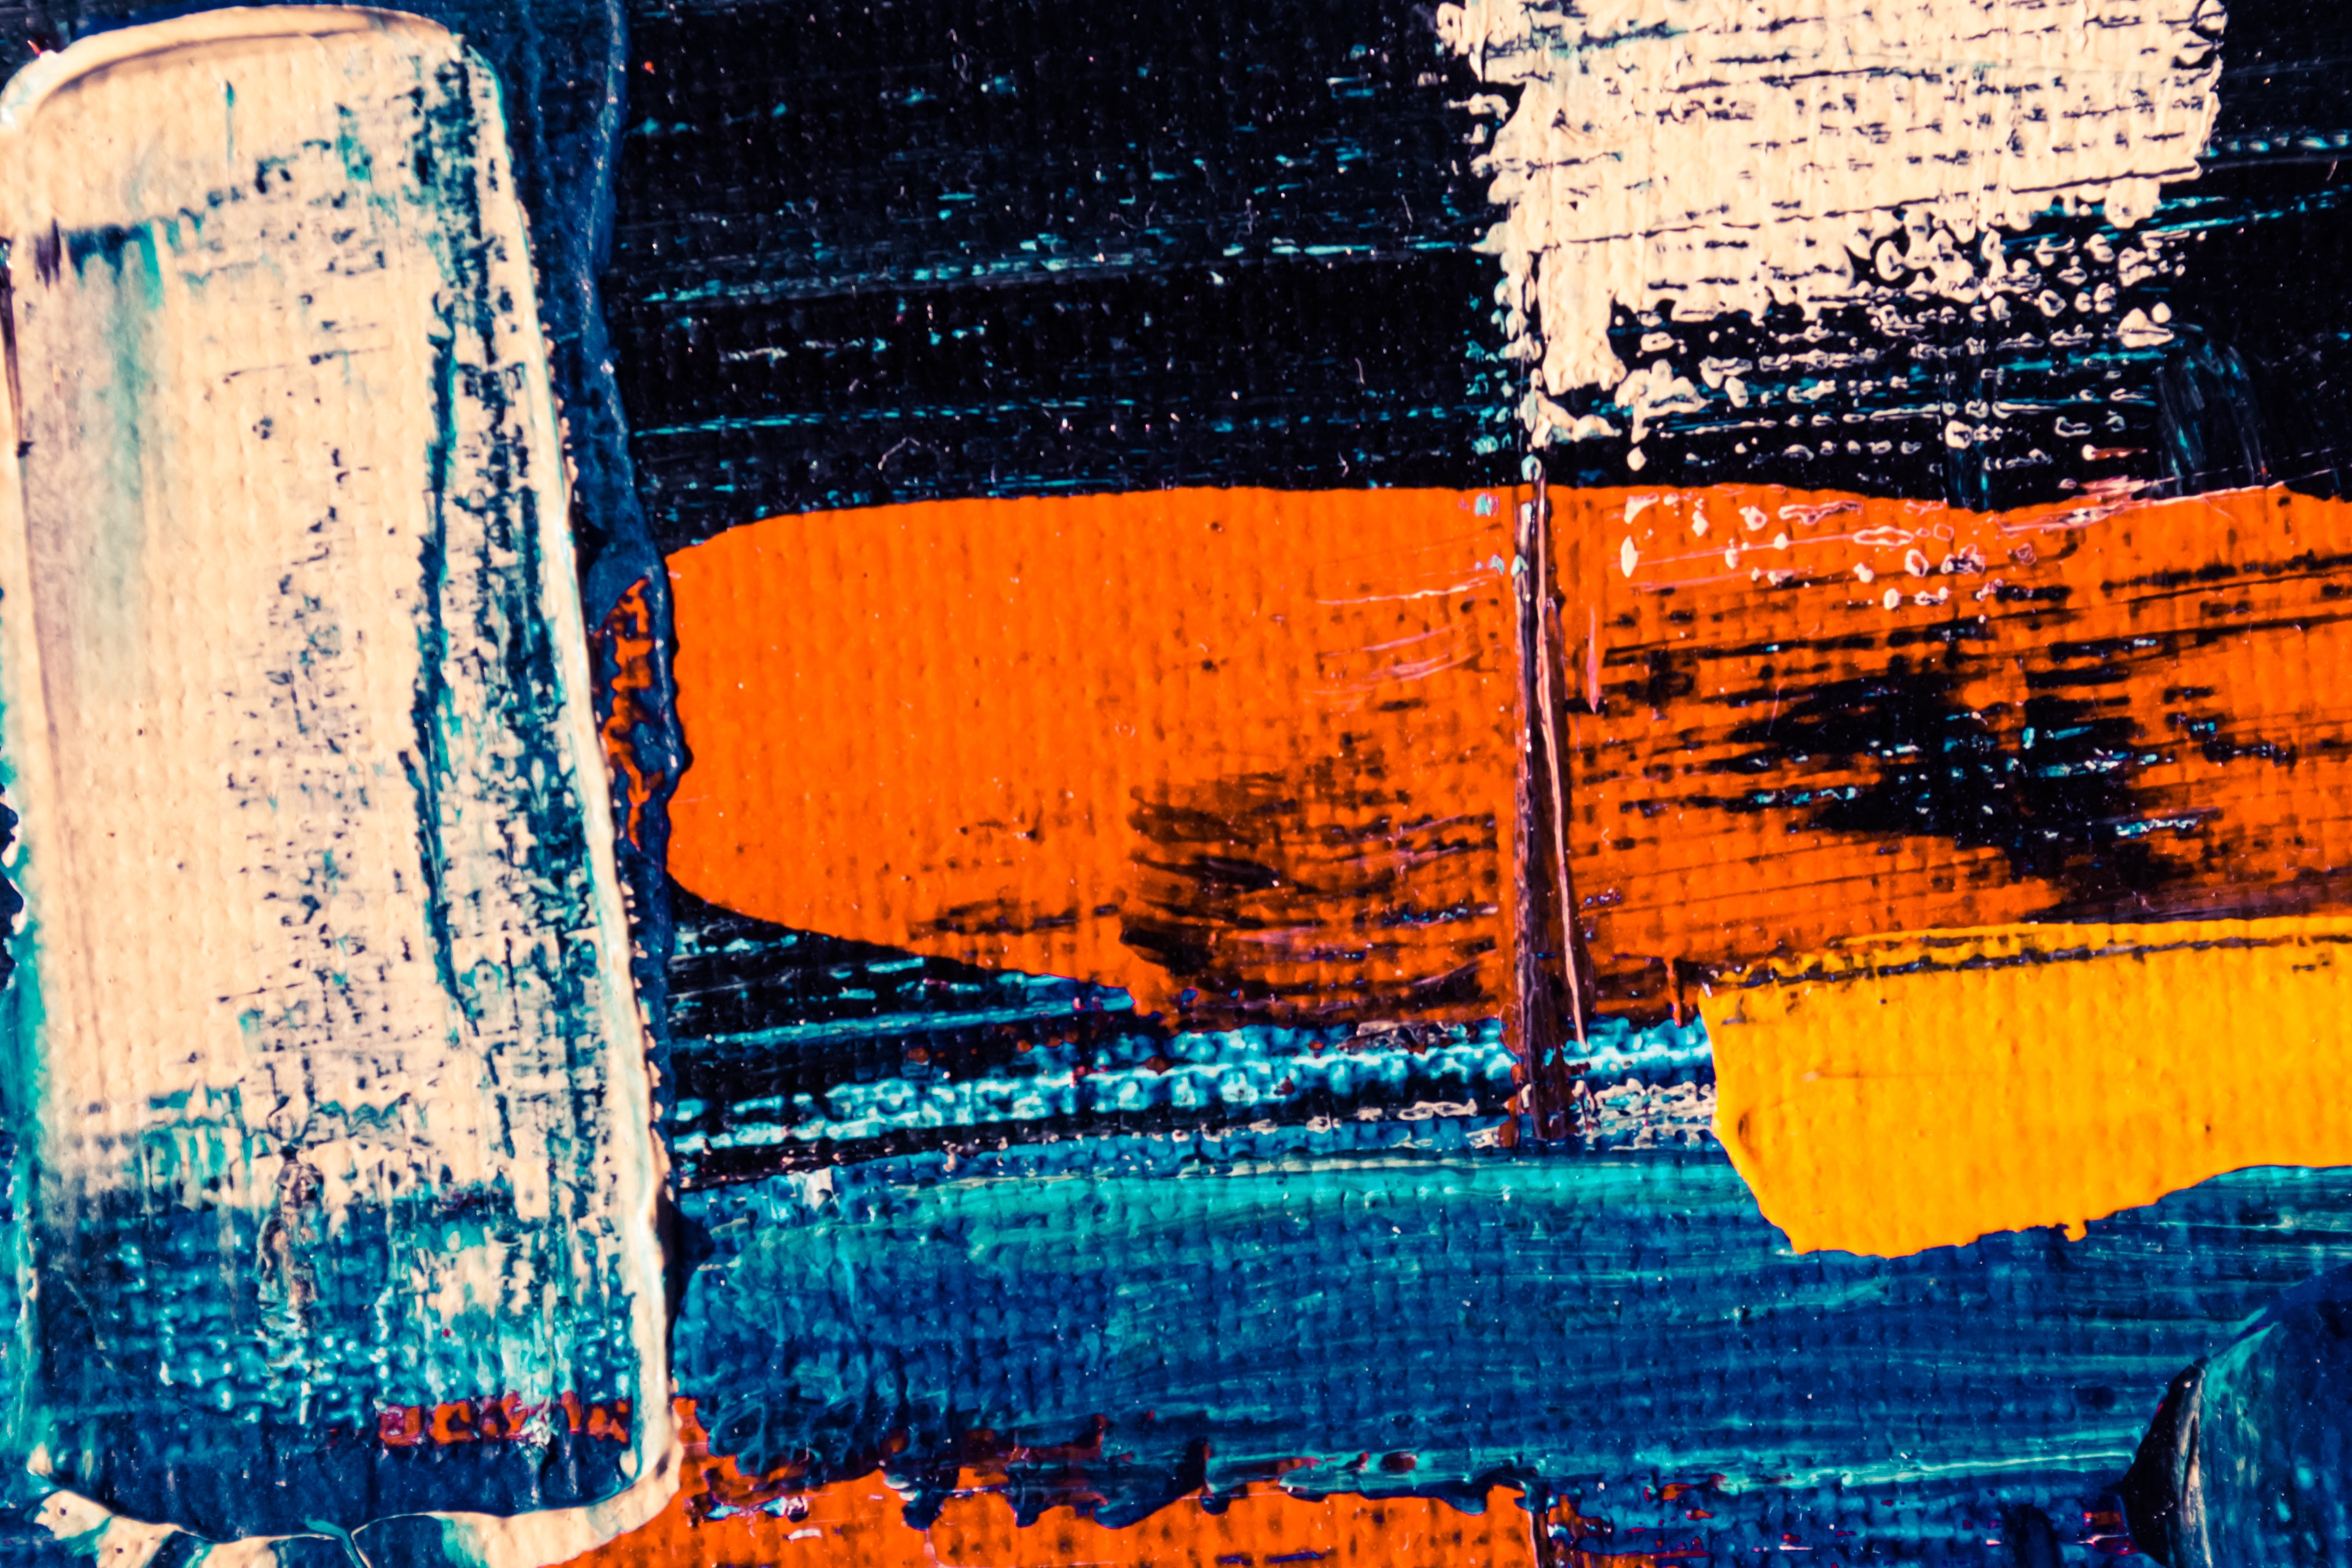
blue, water, yellow, reflection, art, sky, modern art, painting